Fort d'Aubervilliers

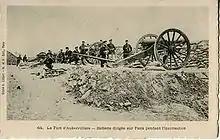
Prussian battery firing on Paris during the Paris Commune of 1871 from the Fort d'Aubervilliers

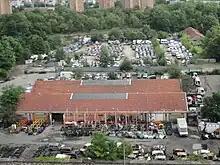
Aerial view of the automobile salvage yard on the fort site

The Fort d'Aubervilliers is a former fortification of Paris built for 1842 to 1846 in Aubervilliers to control the "route de Flandre", now Route nationale 2, to the northeast of Paris. The Fort d'Aubervilliers is part of the first ring of Paris fortifications outside the old city walls built by Adolphe Thiers in the 1840s to defend the capital against invasion and to control the city's rebellions.